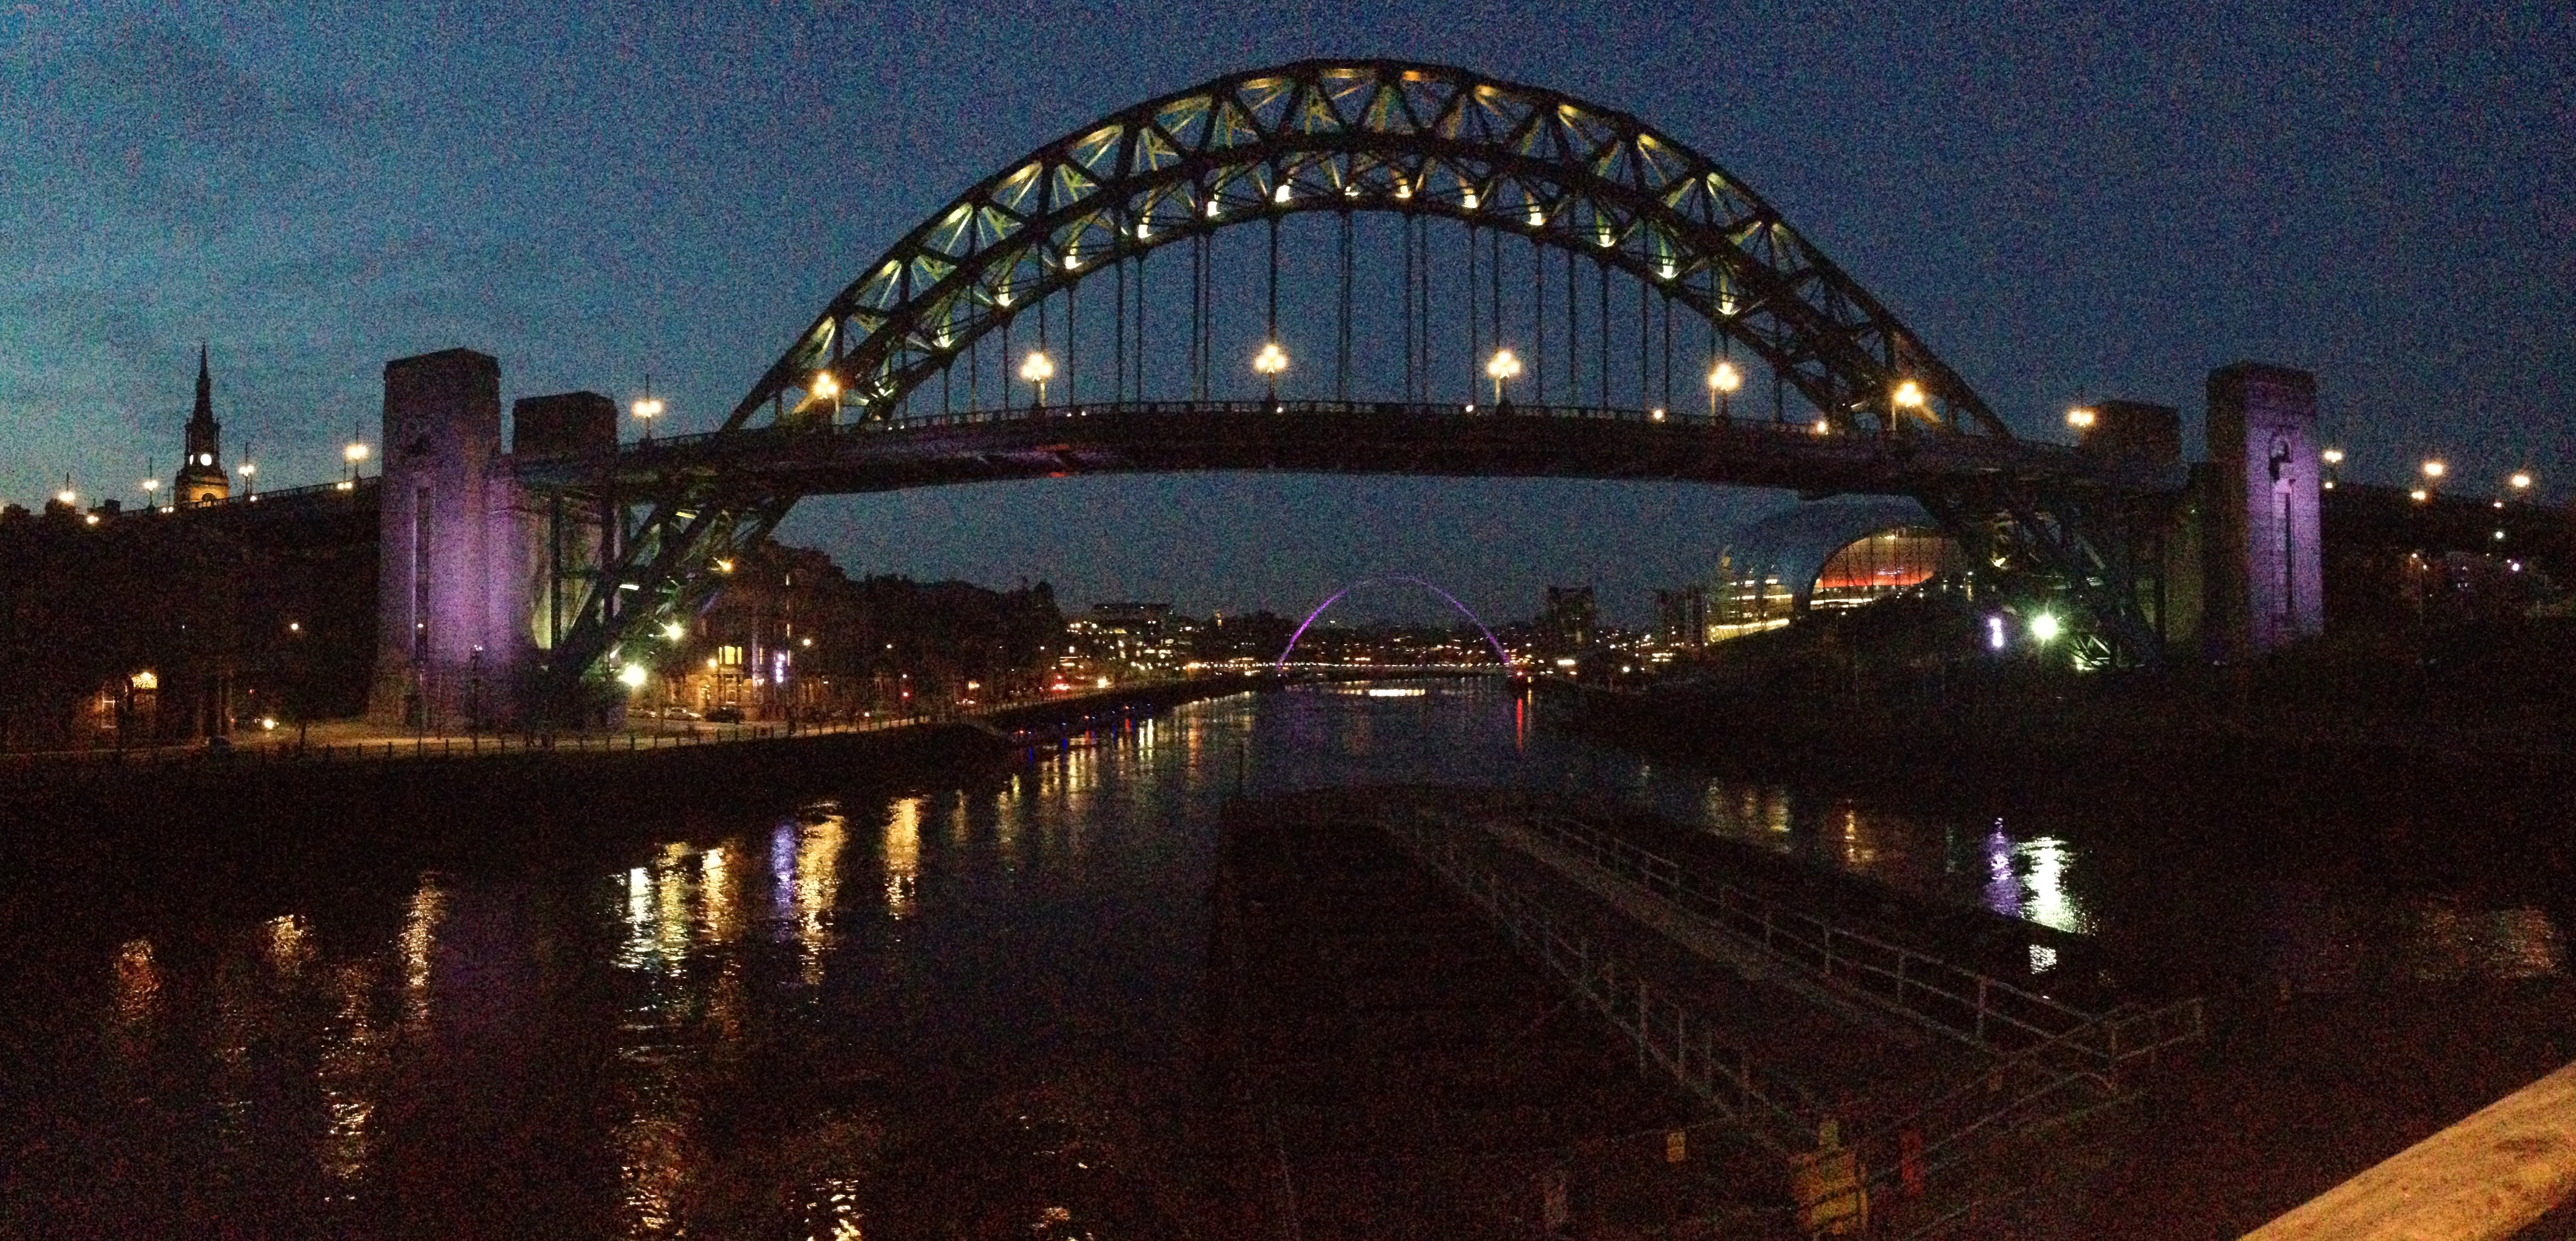
bridge, skyline, night, city, cityscape, dusk, evening, landmark